Orosay

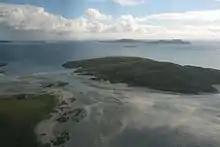
Orosay from the air, with the narrows of Caolas Orasaigh in the foreground and Gighay and Hellisay beyond.

Inland, the nearest settlement is Eoligarry, separated from the island by the strait of Caolas Orasaigh (English: "Sound of Orosay"). The smaller beach of Tràigh Cille-bharra ("the beach of the church of Barra") lies to the north. The islands of Fuday, Greanamul, Gighay and Hellisay lie further offshore in the Sound of Barra. The name "Orosay" is a variant of "Oronsay", from the Old Norse for "tidal" or "ebb island", found commonly in the Hebrides. For example, there are two other small Orosay/"Orosaigh"s surrounding Barra alone. One is at at the south eastern approaches to Castle Bay and the second at in Caolas Bhatarsaigh east of the causeway.